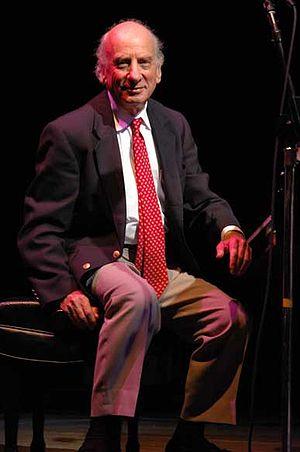
Richard “Dick” Hyman est un compositeur et pianiste de jazz américain. Il est connu dans le milieu du jazz pour sa grande versatilité sur le piano, jouant aussi bien les classiques du ragtime que des arrangements de jazz moderne. Il a d'ailleurs sorti des livres et des vidéos d'apprentissage où il décortique le style de grands jazzmen tels que Art Tatum ou Erroll Garner. Il démontre notamment sa connaissance des divers styles pianistiques sur son album A Child Is Born où il interprète le célèbre standard de Thad Jones une douzaine de fois, imitant le style de célèbres pianistes de jazz et ajoutant ensuite sa propre version. En outre Hyman a mené une longue carrière de compositeur notamment pour le cinéma signant, par exemple, un grand nombre des bandes originales de films de Woody Allen. Dick Hyman est un des derniers musiciens vivants à avoir joué avec Charlie Parker. Lors d'une émission à la télévision américaine, il joue Hot House en compagnie de Bird, de Dizzy Gillespie, avec Sandy Block à la contrebasse et Charlie Smith à la batterie.